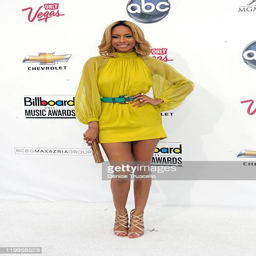
pop artist arrives at awards